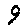
Label: 9